2014 in Malaysia

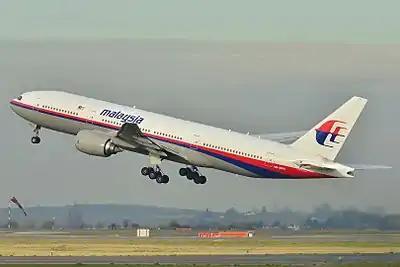
The Boeing 777-2H6ER of the Malaysia Airlines Flight MH370 which was reported missing on 8 March and assumed to have crashed somewhere in Indian Ocean on 24 March.

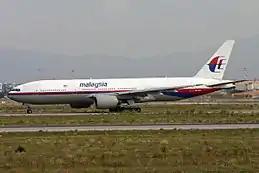
The Boeing 777-2H6ER of the Malaysia Airlines Flight MH17 was shot down and crashed in eastern Ukraine near Russian border on 17 July with no survivors.

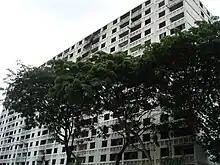
Pekeliling Flats

The year 2014 in Malaysia was marked by significant political, social, and economic developments. The country experienced notable events including major political controversies, infrastructural progress, and cultural milestones. Throughout the year, Malaysia grappled with ongoing issues such as national security, economic challenges, and efforts to boost tourism and international relations. Noteworthy incidents included the disappearance of Malaysia Airlines Flight MH370, which drew global attention and prompted widespread search efforts. The government also focused on addressing domestic concerns such as public transportation expansion, educational reforms, and natural disaster responses. Additionally, 2014 witnessed various cultural festivals and sporting events that highlighted Malaysia’s diverse heritage and growing international presence.